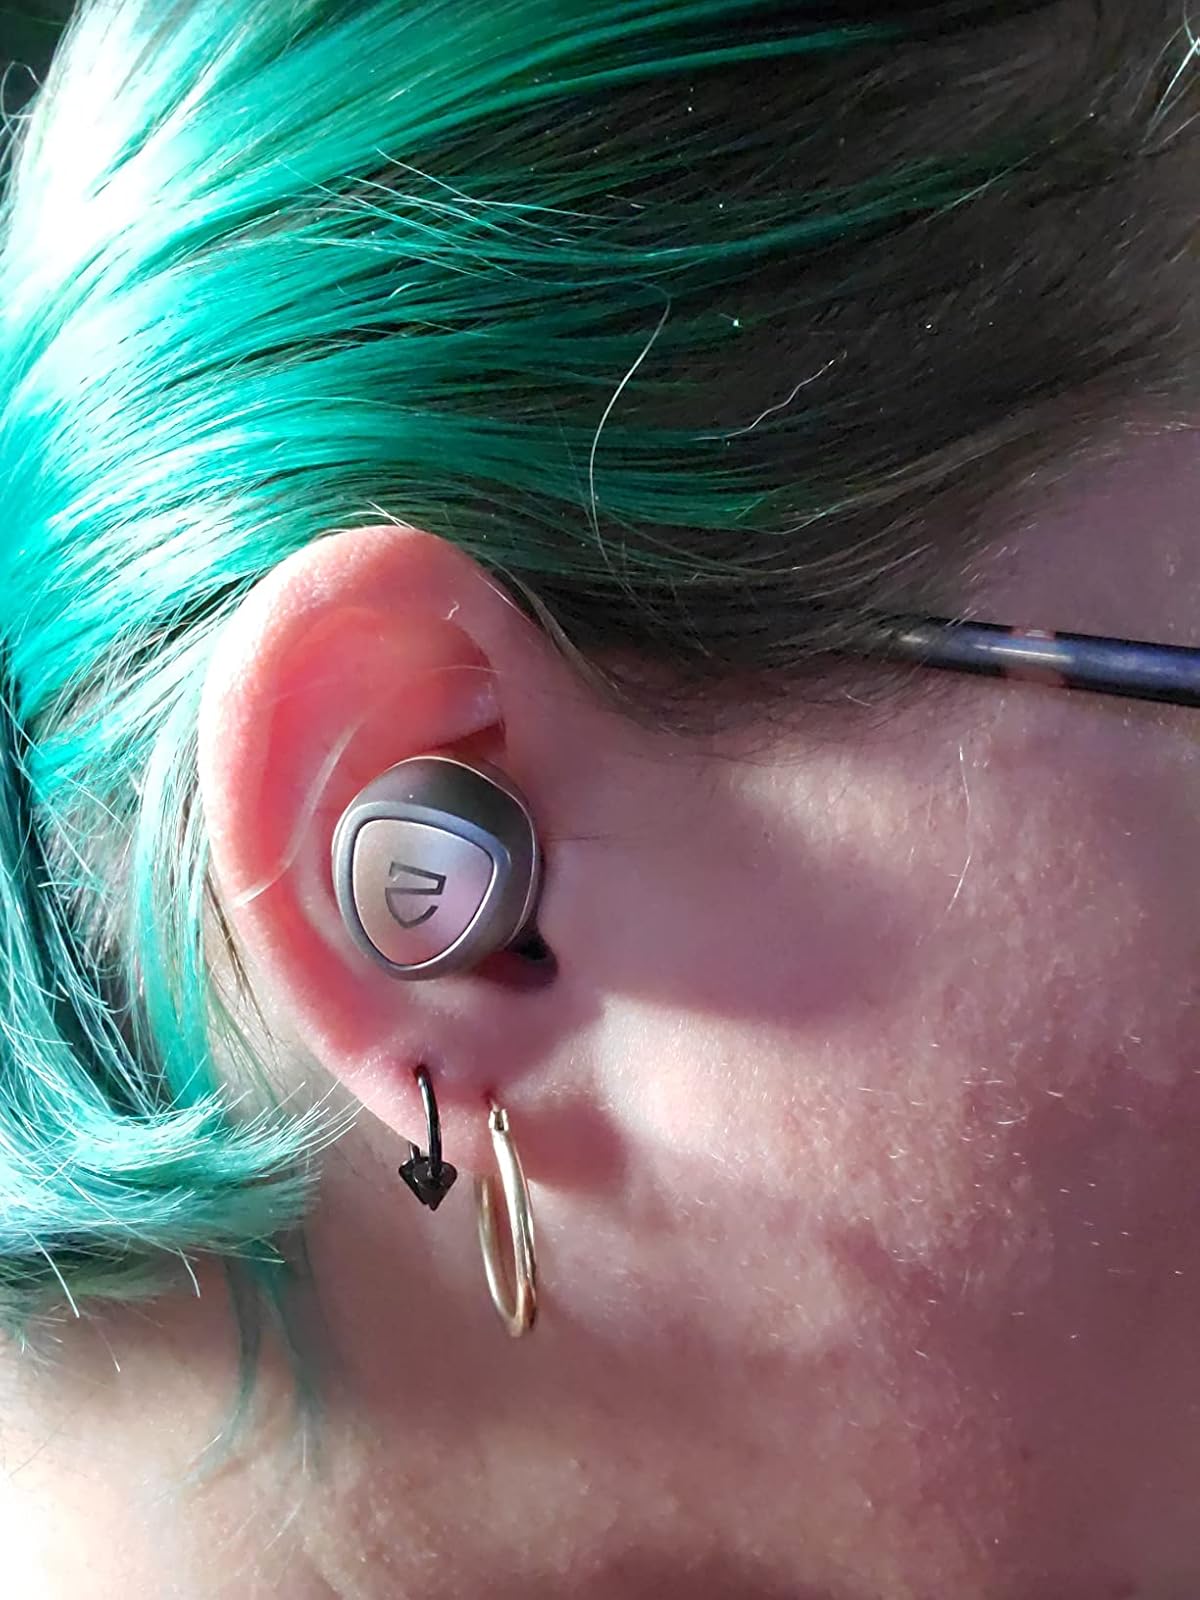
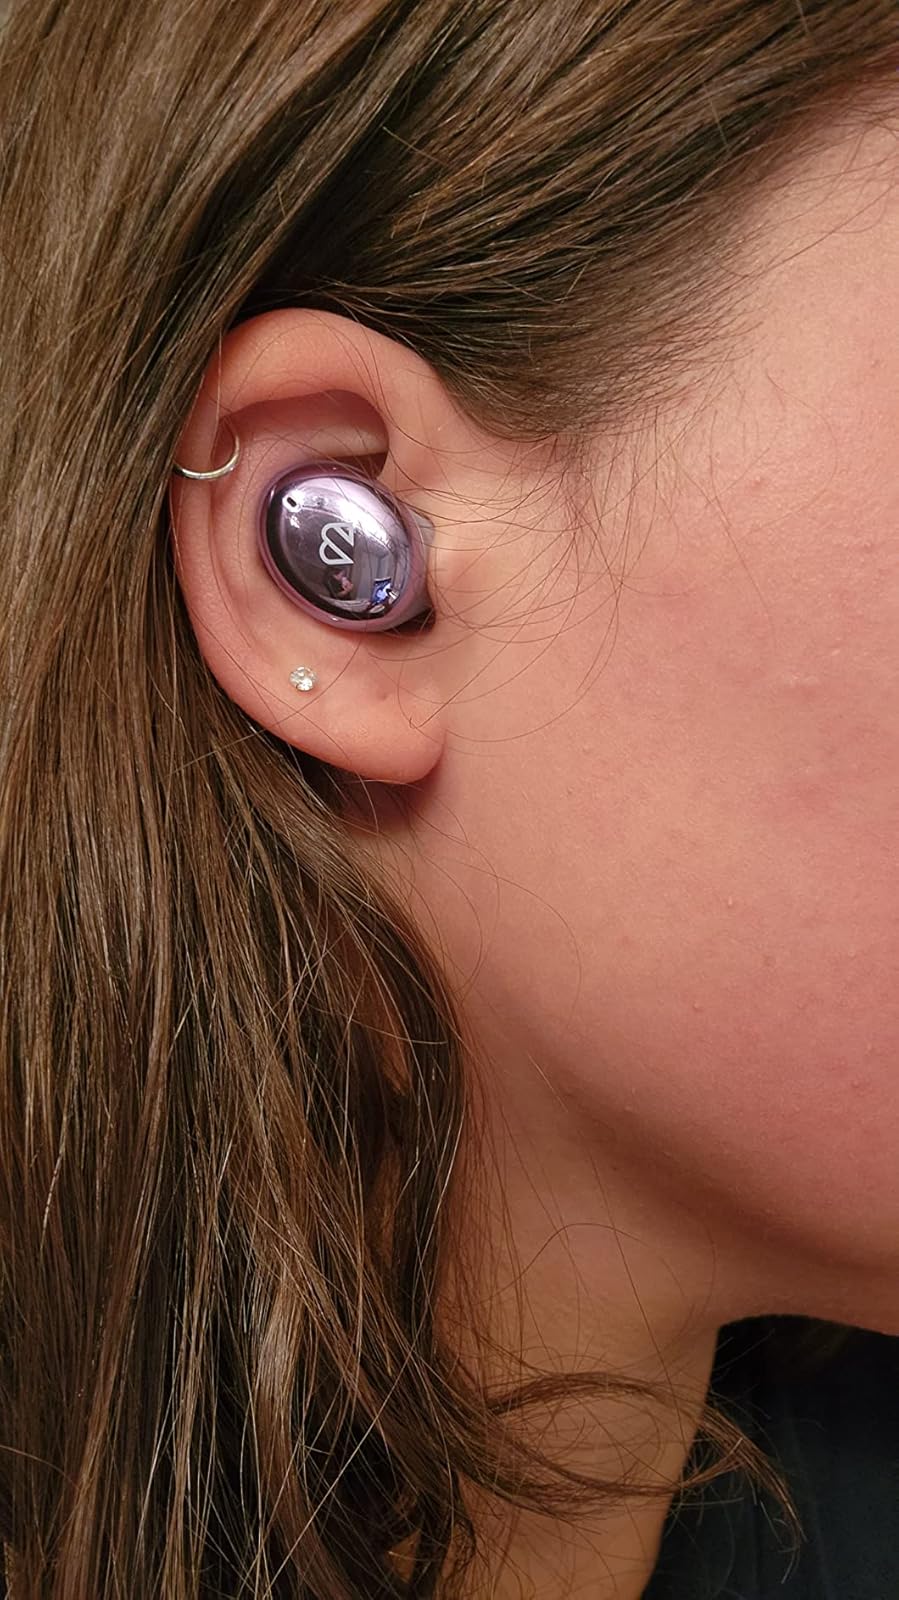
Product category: earbuds
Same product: no